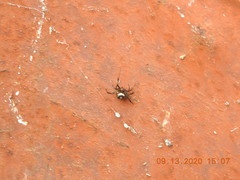
Species: Lactrodectus_hesperus